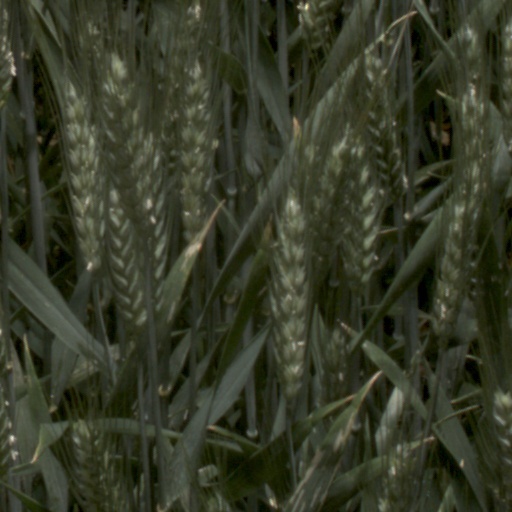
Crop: wheat